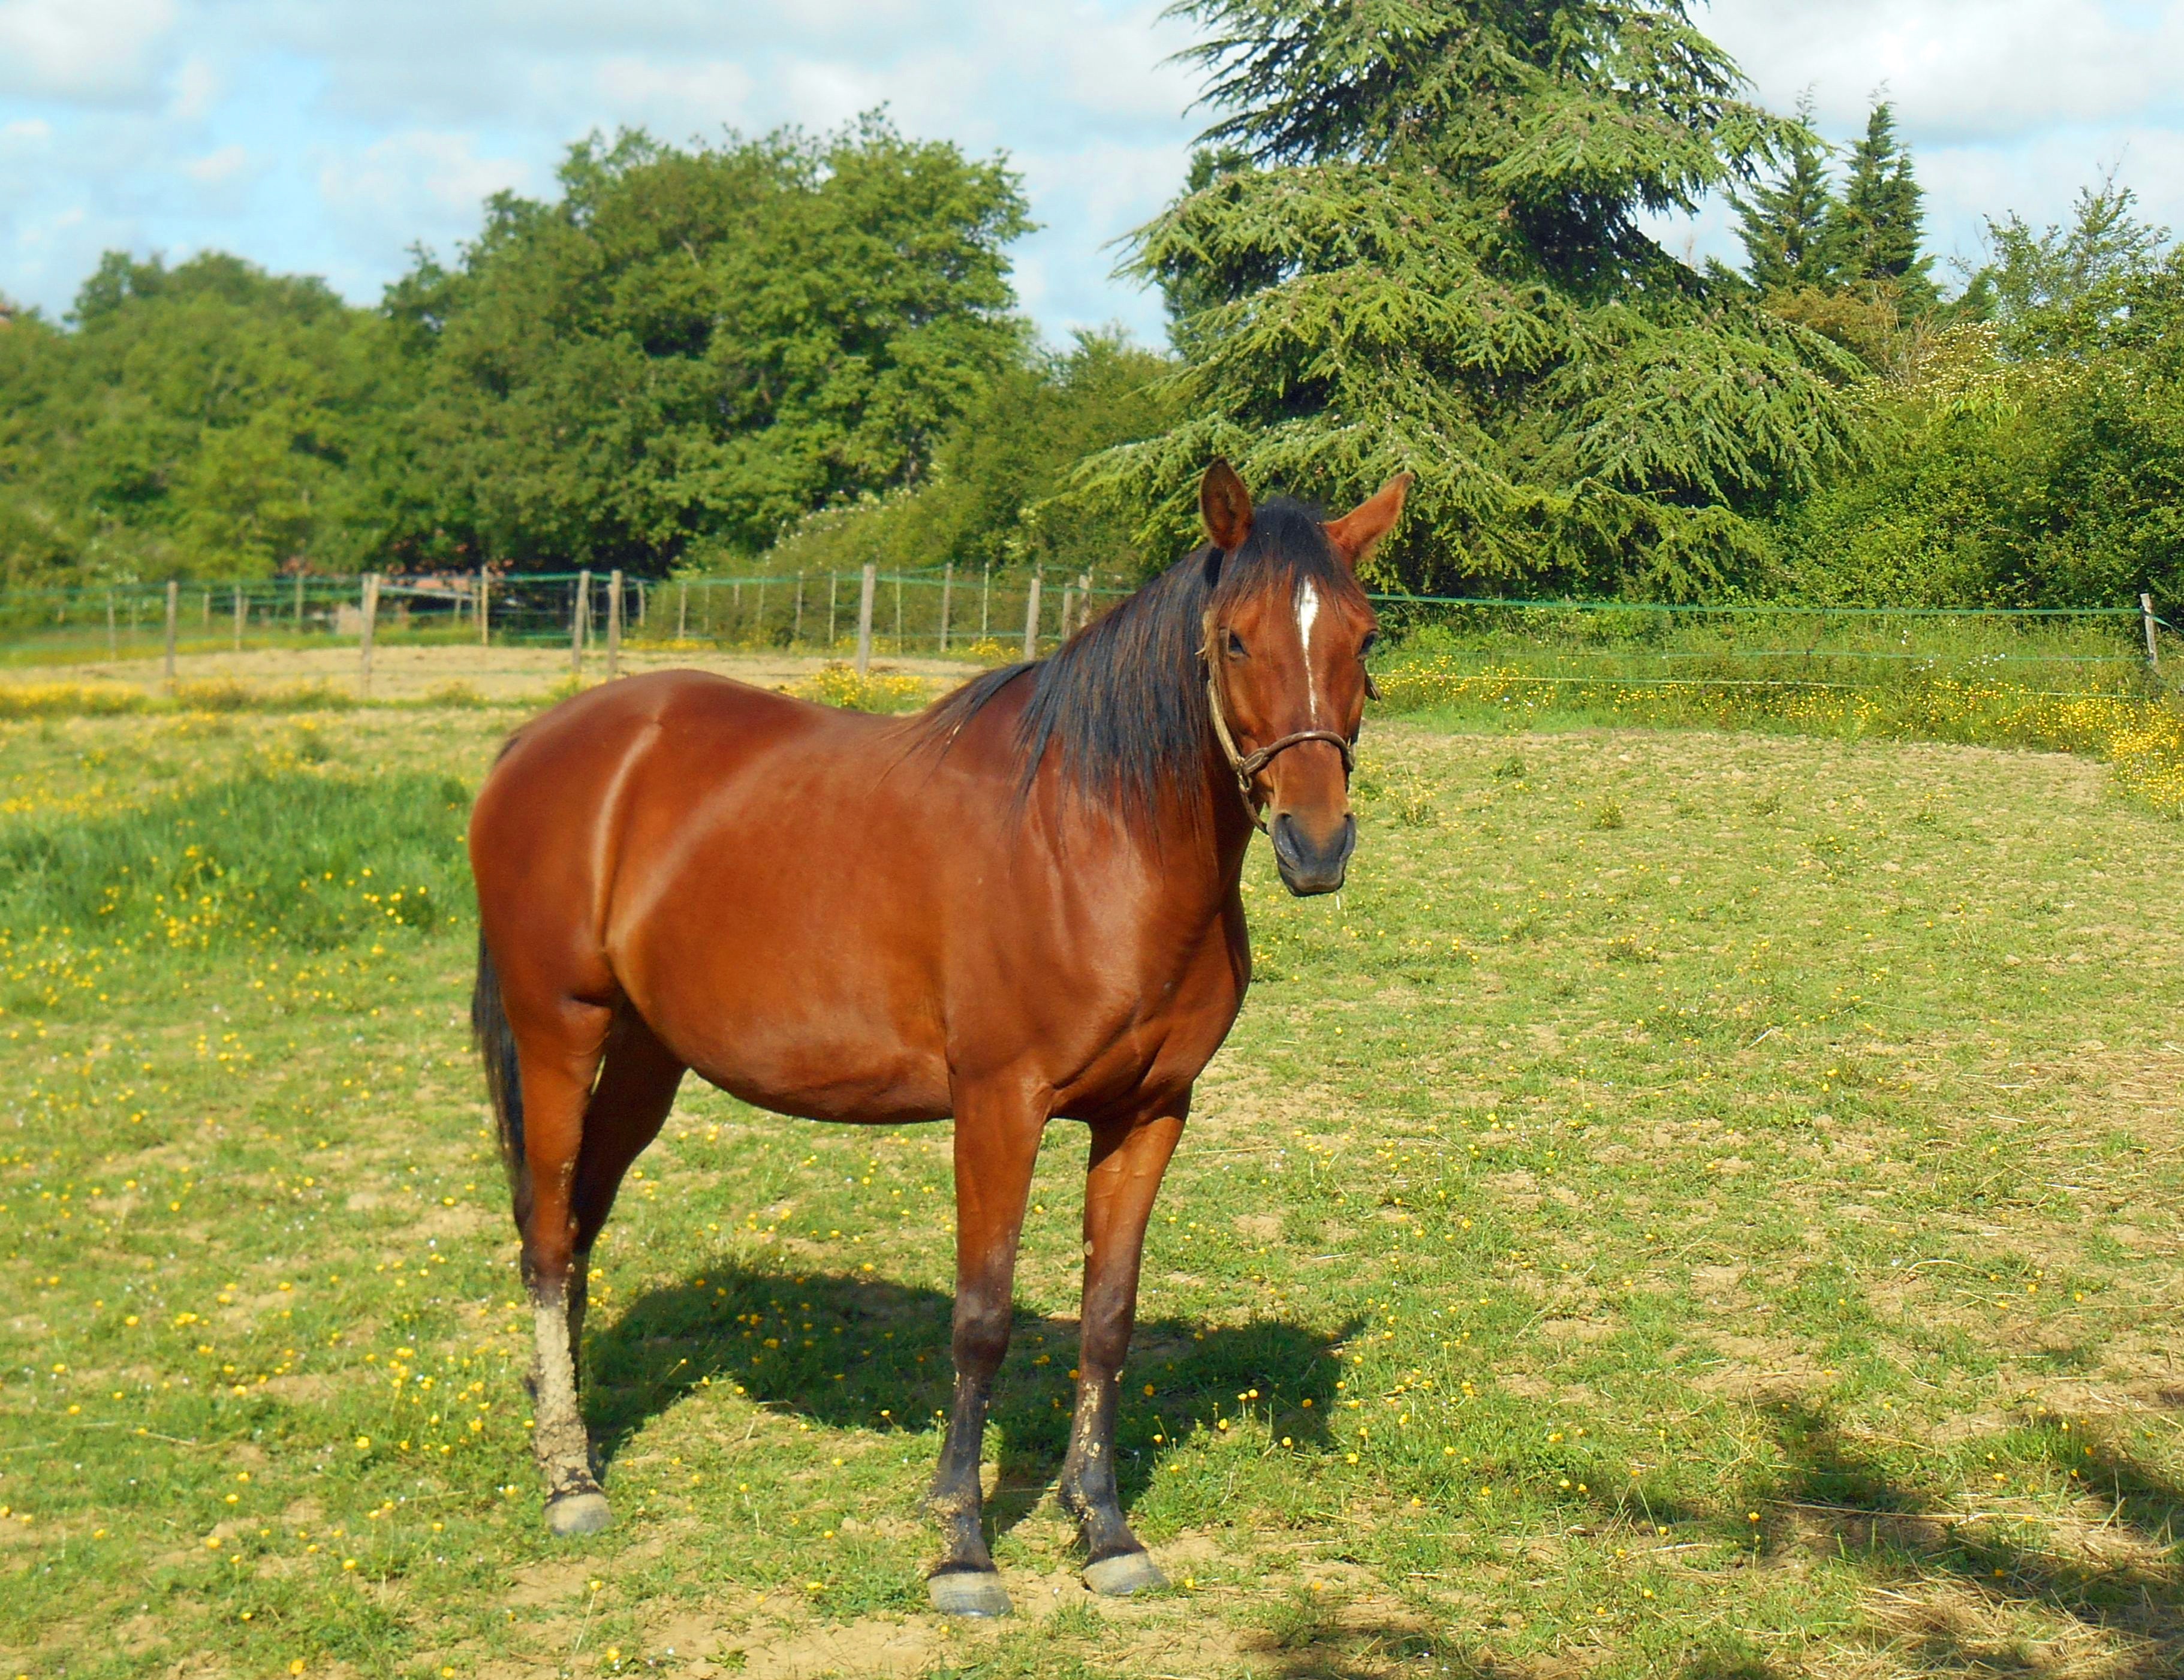
meadow, prairie, pasture, grazing, horse, rein, mammal, stallion, mane, fauna, equine, vertebrate, mare, pure arab blood, breeding, pack animal, horse like mammal, mustang horse